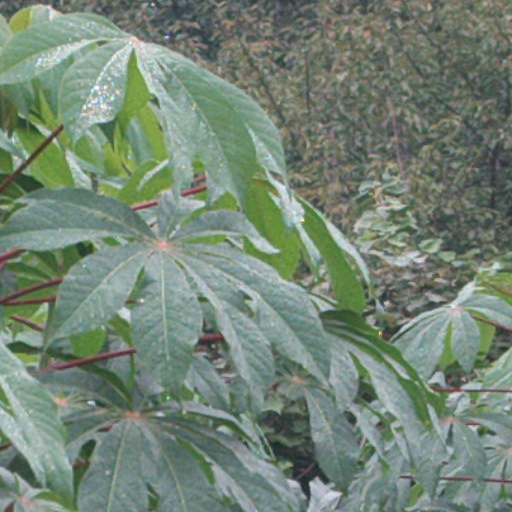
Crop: cassava